Bcr-Abl tyrosine-kinase inhibitor

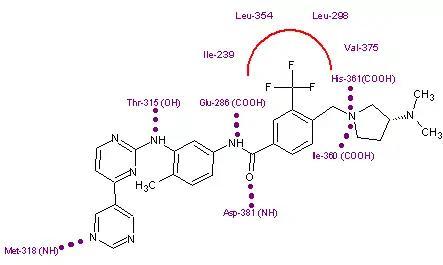
Bafetinib in its binding site

Due to the structural similarities of imatinib and bafetinib, their binding to Bcr-Abl is also quite similar. The only notable difference comes from the hydrophobic interaction between the trifluoromethyl group and the hydrophobic pocket created by Ile-293, Leu-298, Leu-354, and Val-379. This group can also be linked to bafetinib's specificity for Lyn, as the binding site there is almost identical to that on Bcr-Abl.